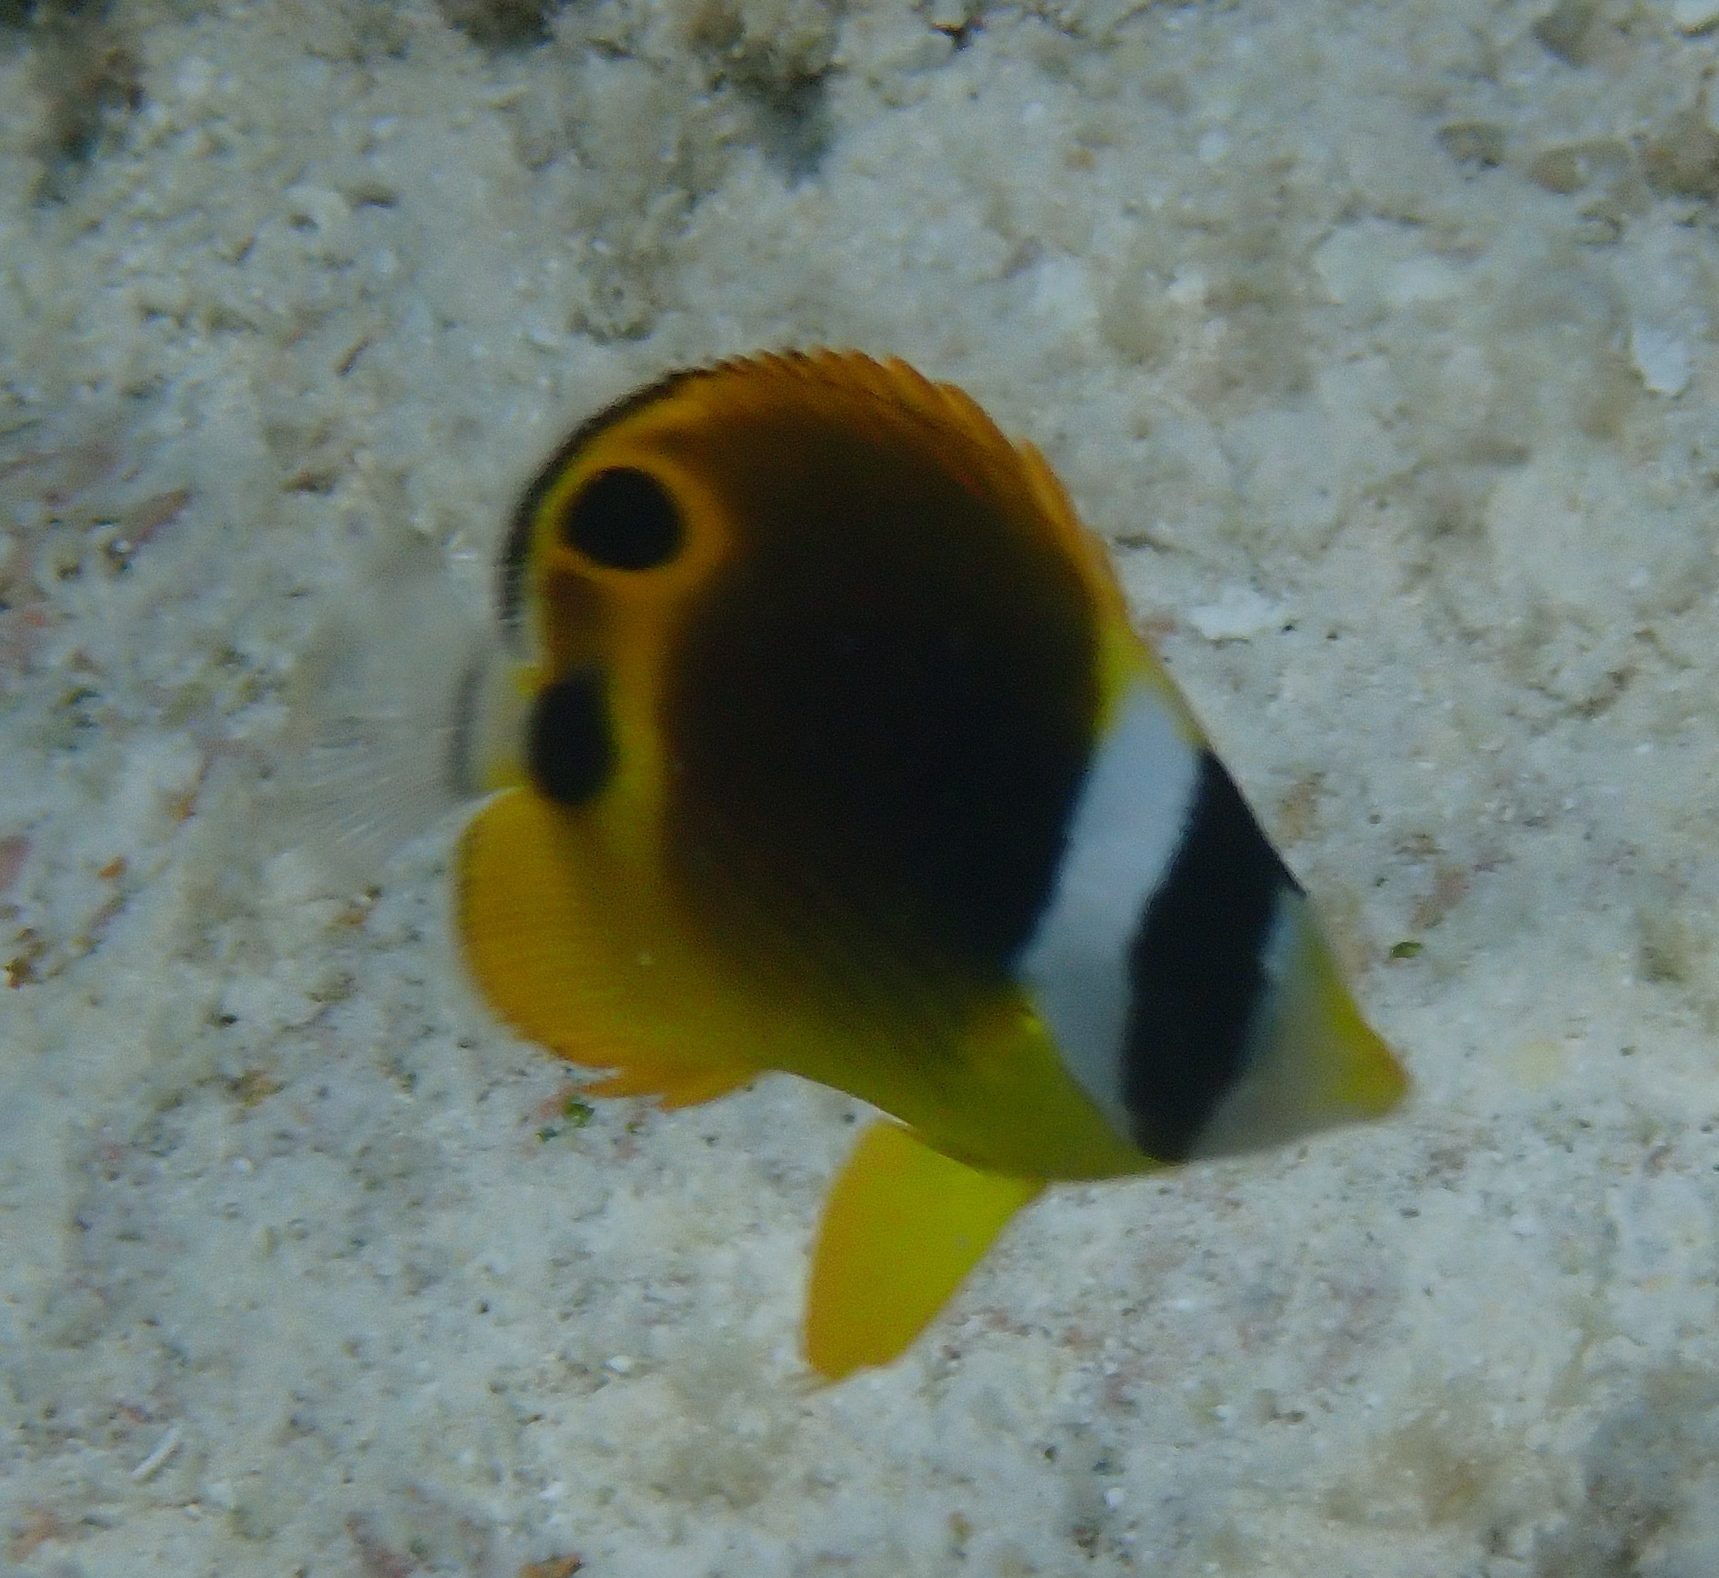
Chaetodon lunula (Raccoon Butterflyfish)